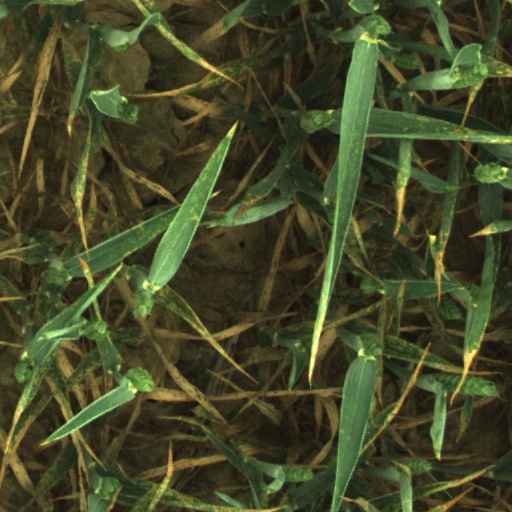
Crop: wheat